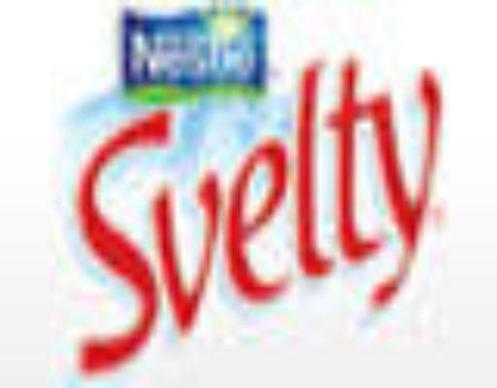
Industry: Food